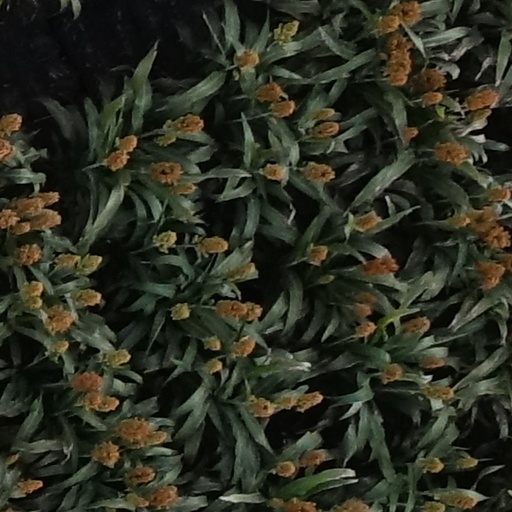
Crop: sorghum